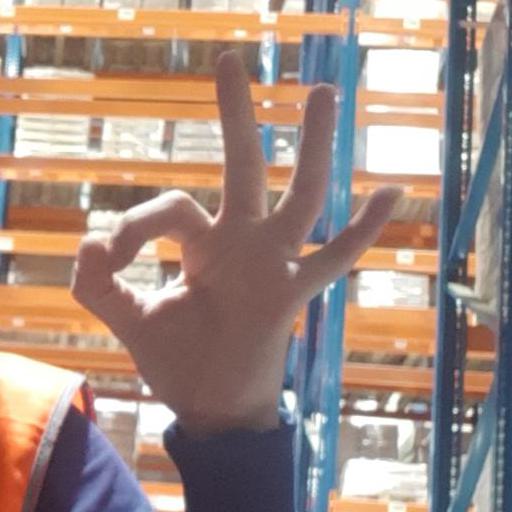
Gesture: ok